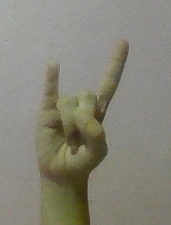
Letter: la